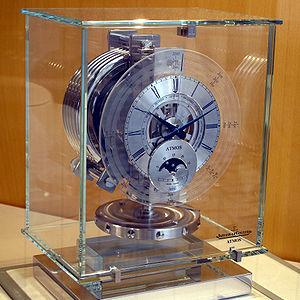
Jaeger-LeCoultre est une manufacture d'horlogerie de luxe basée dans le village du Sentier en Suisse et dont la fondation remonte à la première moitié du XIXᵉ siècle.
La pendule Atmos est une pendule produite par Jaeger-LeCoultre. Pièce emblématique de la manufacture au même titre que la montre Reverso, elle est le cadeau officiel de la Confédération suisse.